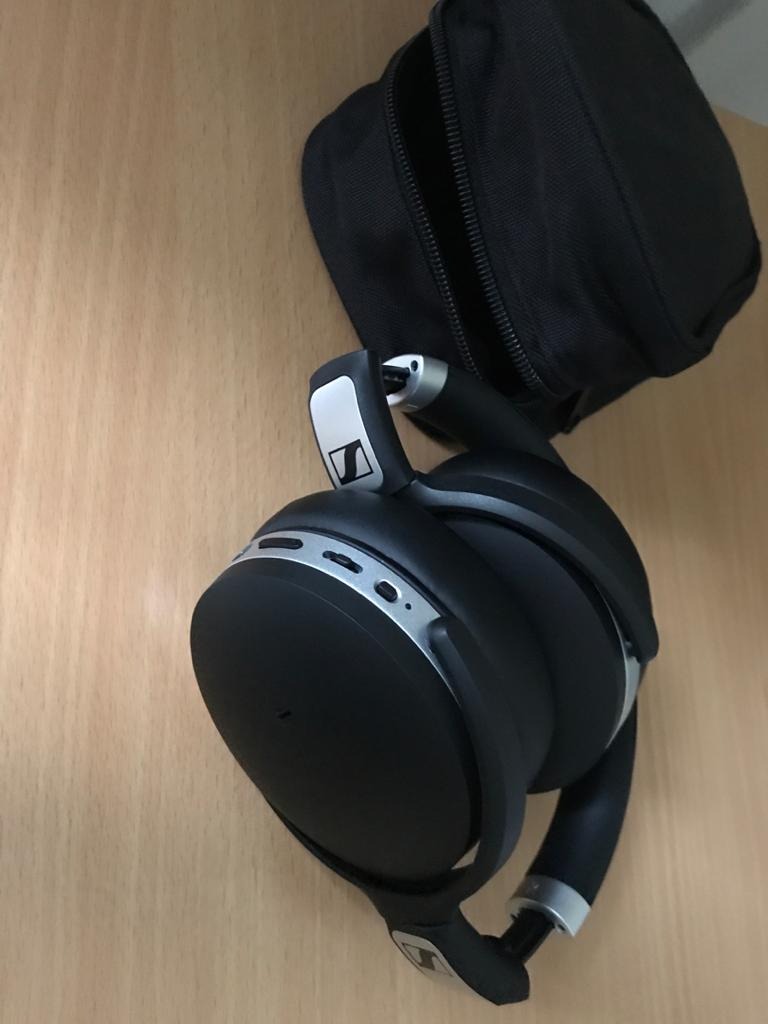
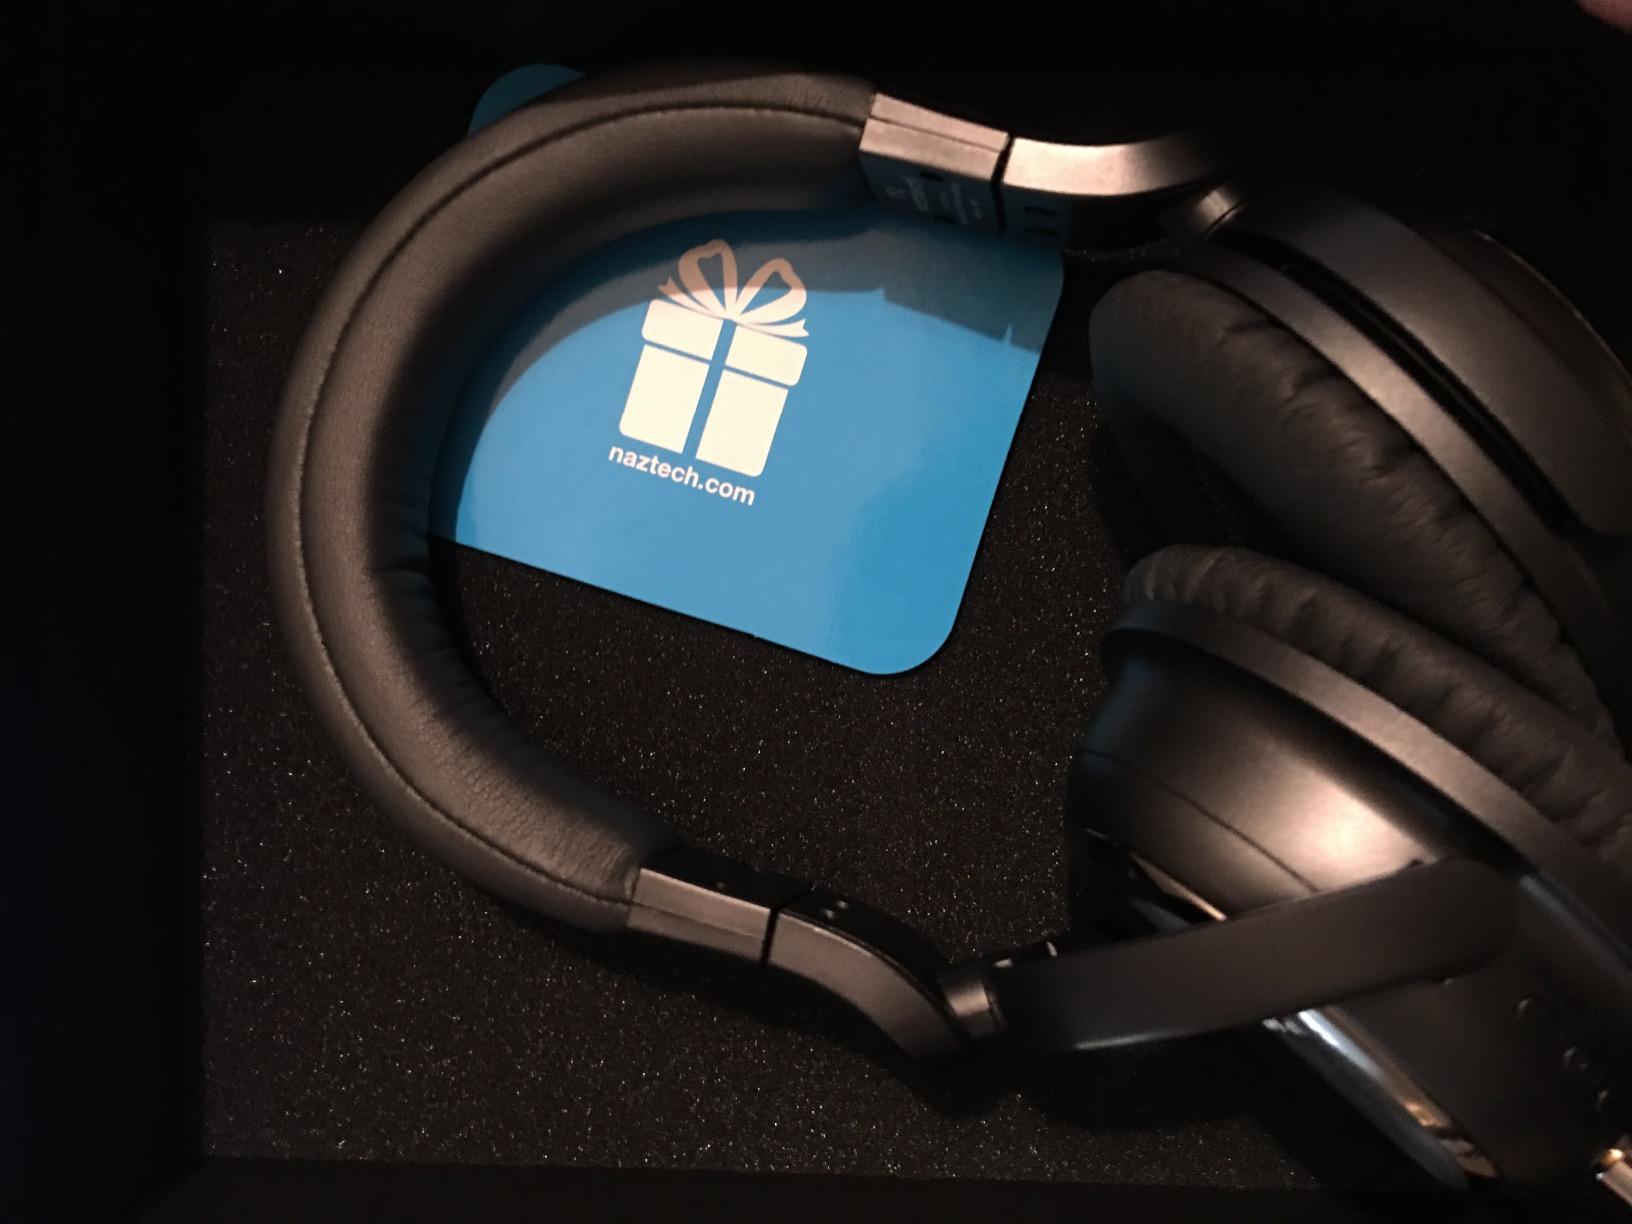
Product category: headphones
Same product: no